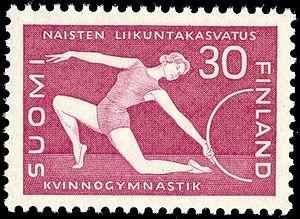
Elin Kallio est une célèbre gymnaste finlandaise. Elle est considérée comme la fondatrice du mouvement gymnastique féminin en Finlande.